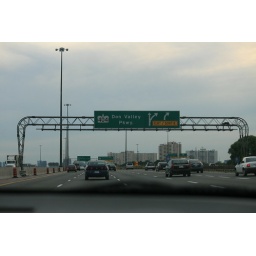
Typical highway sign truss in Ontario